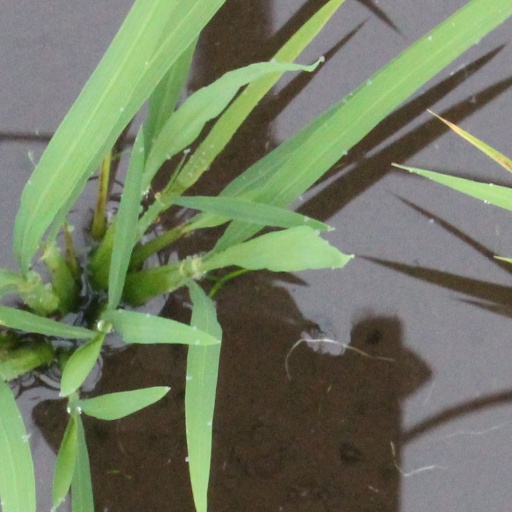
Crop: rice